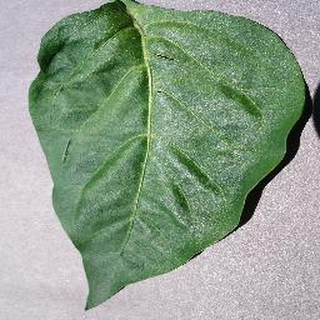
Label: healthy_bell_pepper